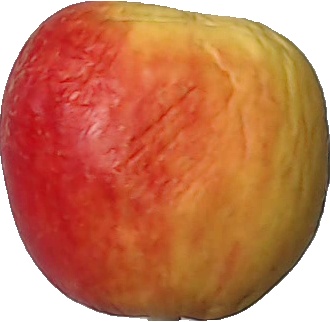
Label: apple_red_yellow_1